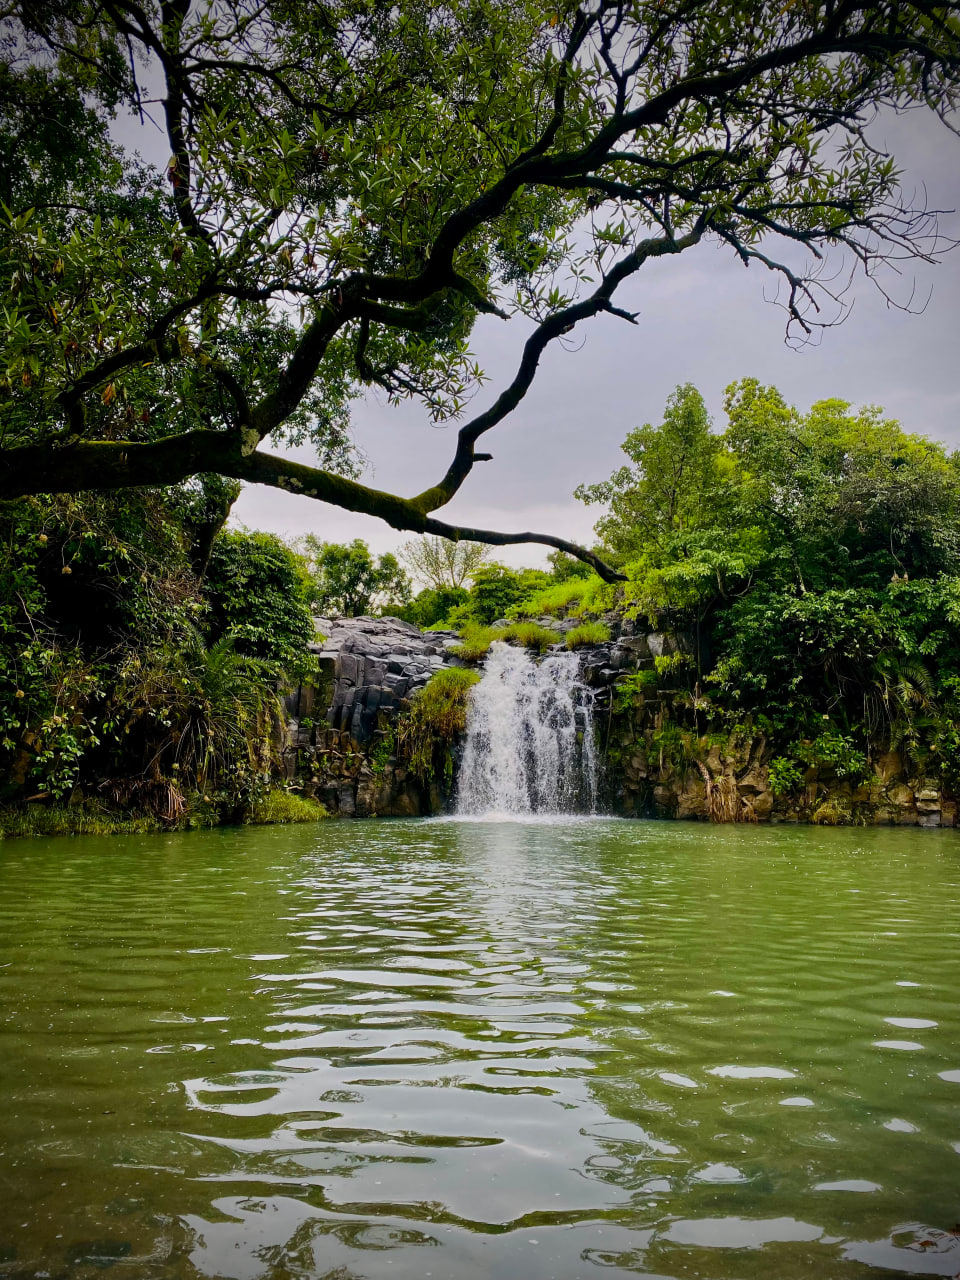
الوصف بالفصحى: شلال نيرتيتي يصبّ في بحيرة تحيط بها الأشجار
الوصف بالعامية السودانية: شلال نيرتيتي صابي في بحيرة وحولينه شجر
التصنيف: Nature & Landscape